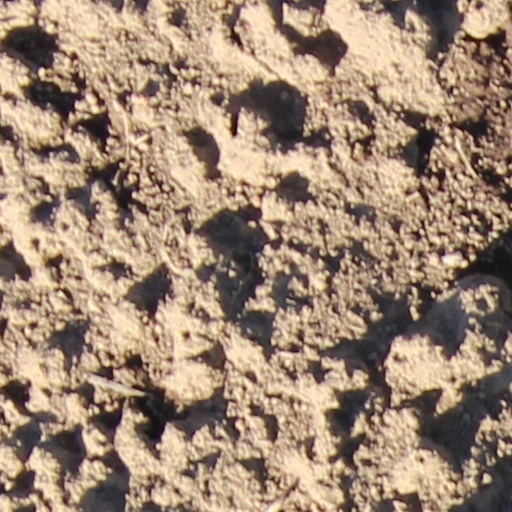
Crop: wheat